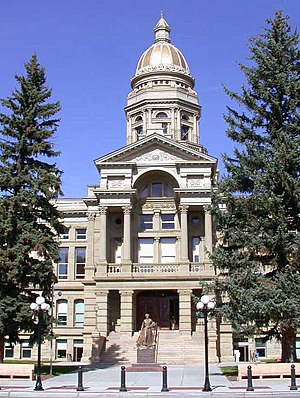
Wyoming / Politik
Parlamentet i Cheyenne
Wyoming er en delstat i USA, der grænser til Colorado, Idaho, Montana, Nebraska, South Dakota og Utah, og som blev optaget som USA's 44. stat den 10. juli 1890. Wyomings hovedstad og største by er Cheyenne. Indbyggertallet i Wyoming er på blot 522.830, hvilket gør den til USA's mindst befolkede stat.